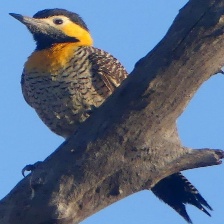
Species: CAMPO FLICKER
Scientific name: COLAPTES CAMPESTRIS